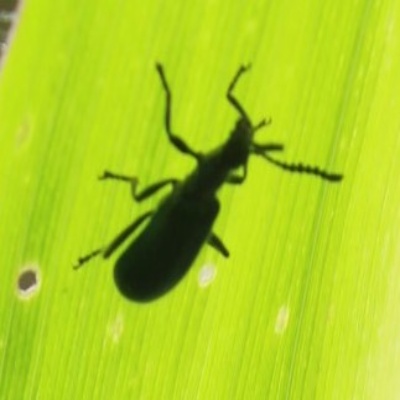
Crop: Maize
Condition: leaf beetle